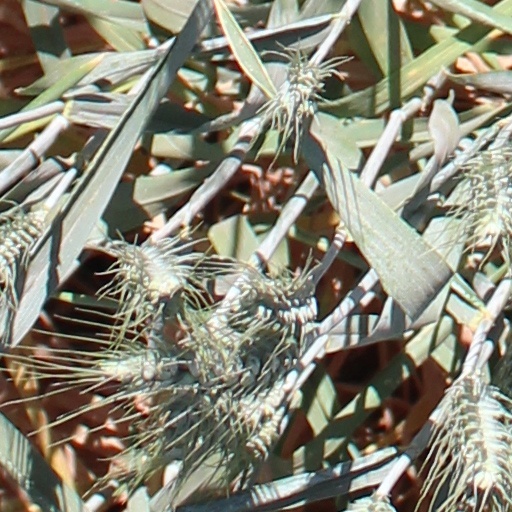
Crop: wheat